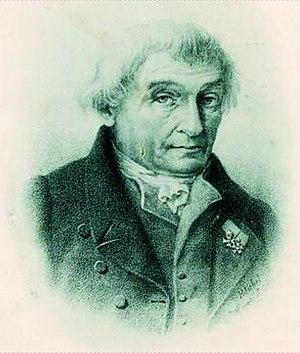
Justin Girod-Chantrans est un militaire, un naturaliste et un homme politique français, né le 26 septembre 1750 à Besançon et mort le 1ᵉʳ avril 1841 dans cette même ville.